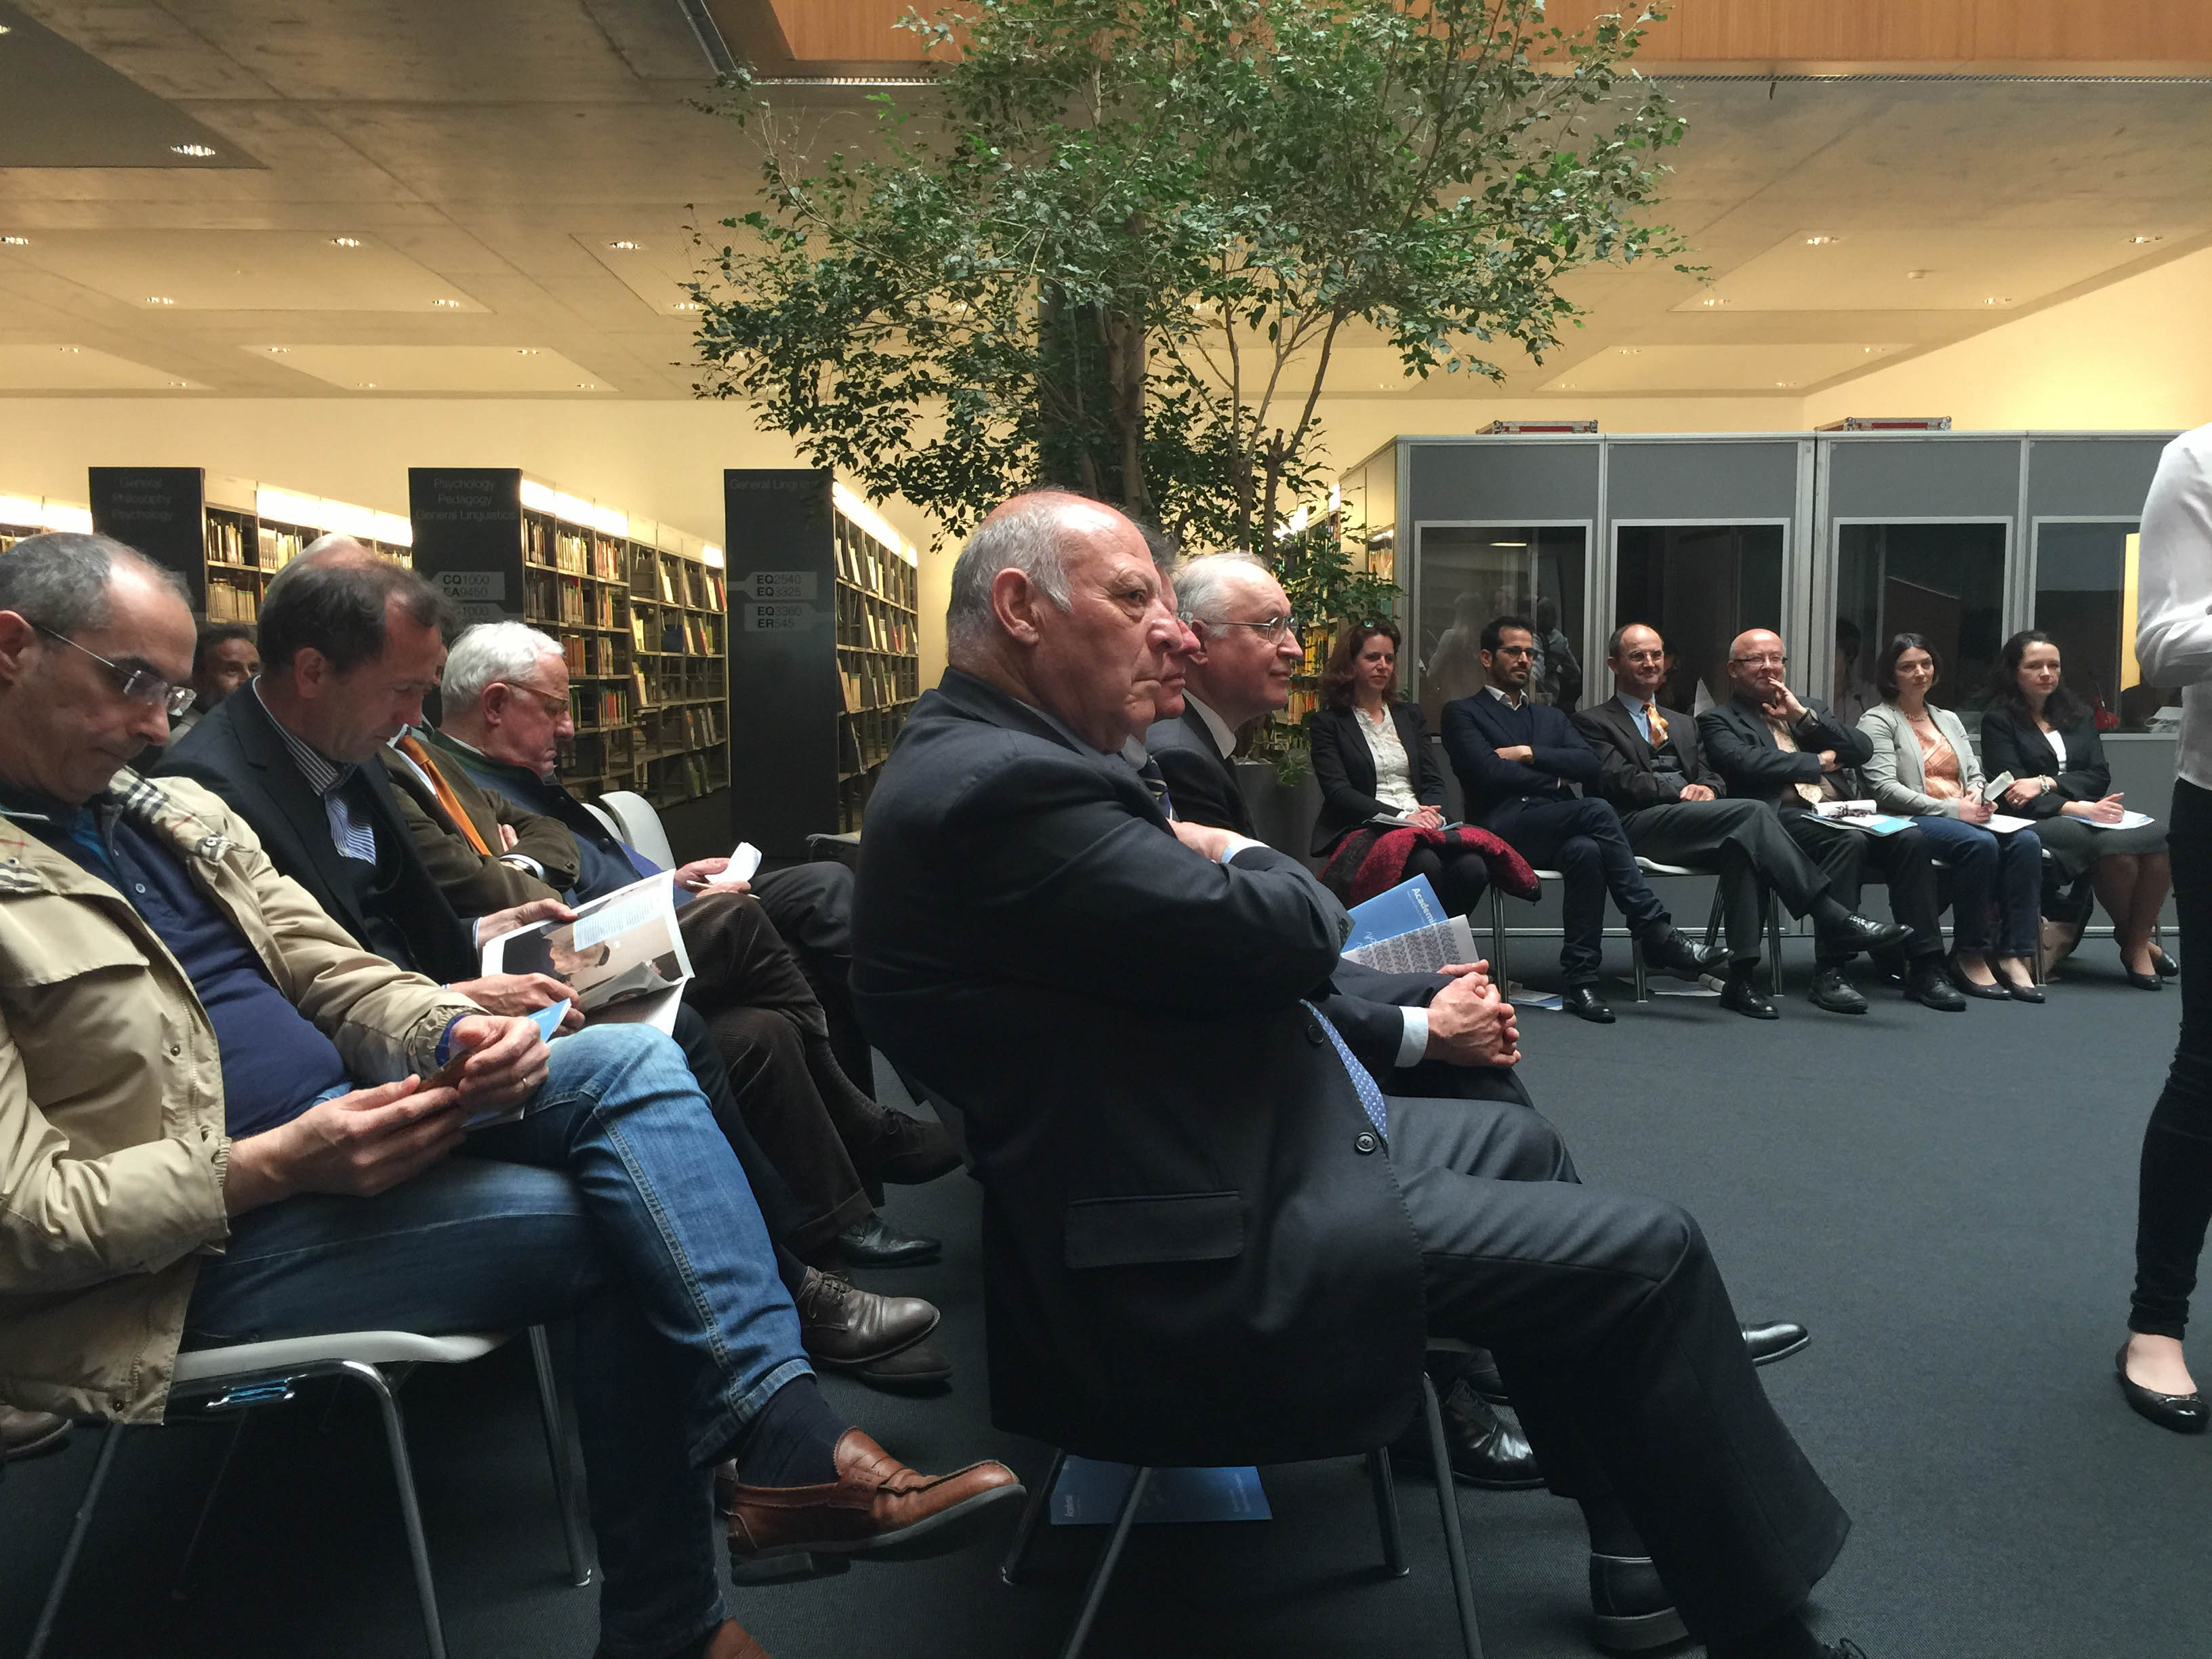
audience, convention, academic conference